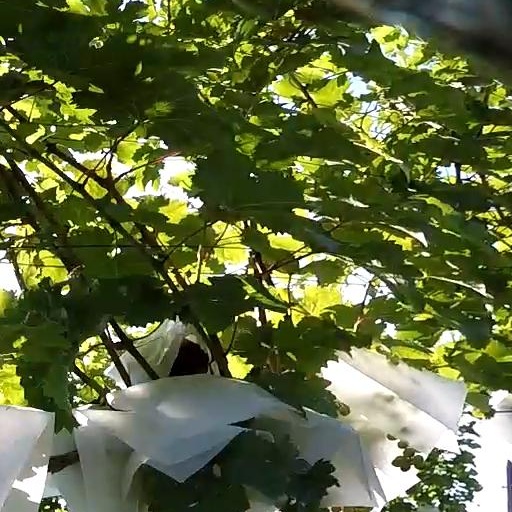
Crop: grape